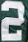
Number: 2